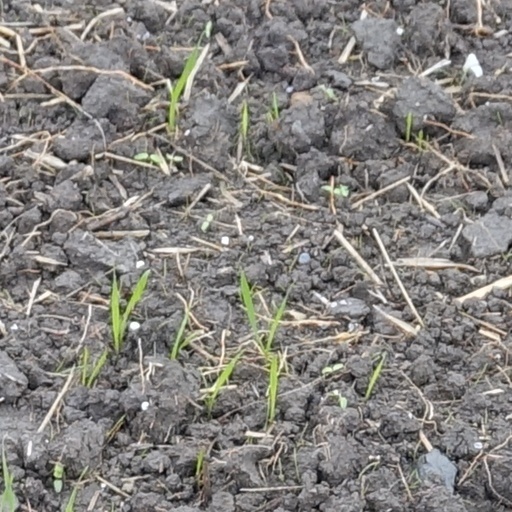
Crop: wheat